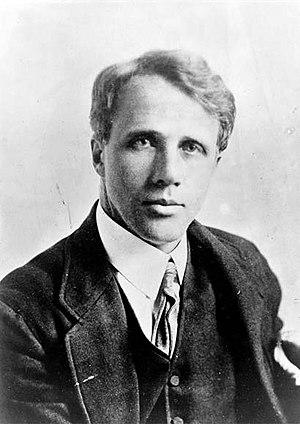
Les poètes de cette liste sont nés aux États-Unis, ou ont publié la majeure partie de leurs œuvres lorsqu'ils vivaient aux États-Unis.
Robert Lee Frost, né le 26 mars 1874 à San Francisco, Californie, et mort le 29 janvier 1963 à Boston, Massachusetts, est un poète américain.